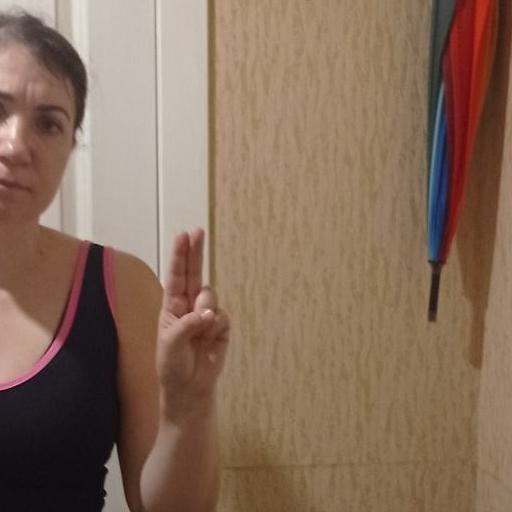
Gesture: two_up